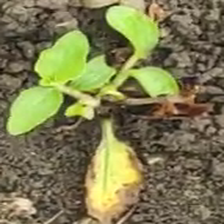
Weed species: Kena_(Commplina_benghalensio)